Reform movement (Upper Canada)

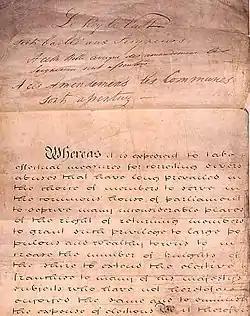
First page of the Reform Act 1832

During the late 1820s, large scale, national petitioning campaigns were organized through a new form of organization, the "Political Union". One of the first and largest was the Birmingham Political Union founded in 1830. Its stated aim was to campaign for electoral reform of the House of Commons, "to be achieved by a general political union of the lower and middle classes of the people". Other more radical Political Unions, like the "Metropolitan Political Union" had their roots in Owenite socialism.